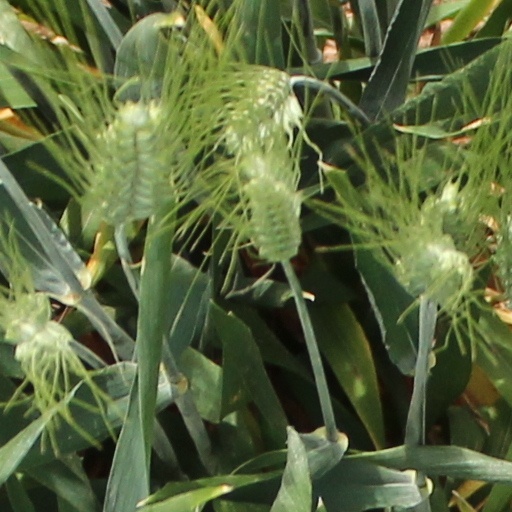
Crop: wheat